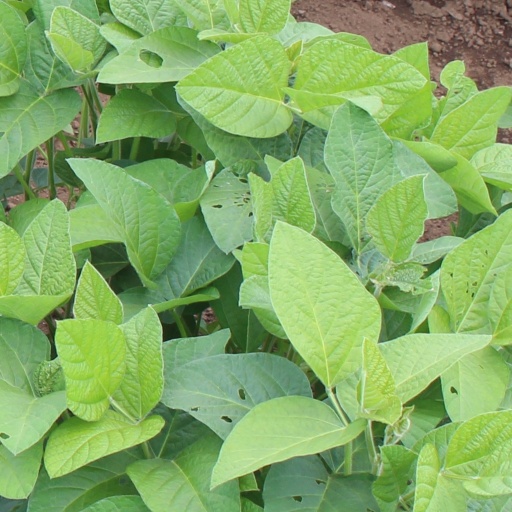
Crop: soybean